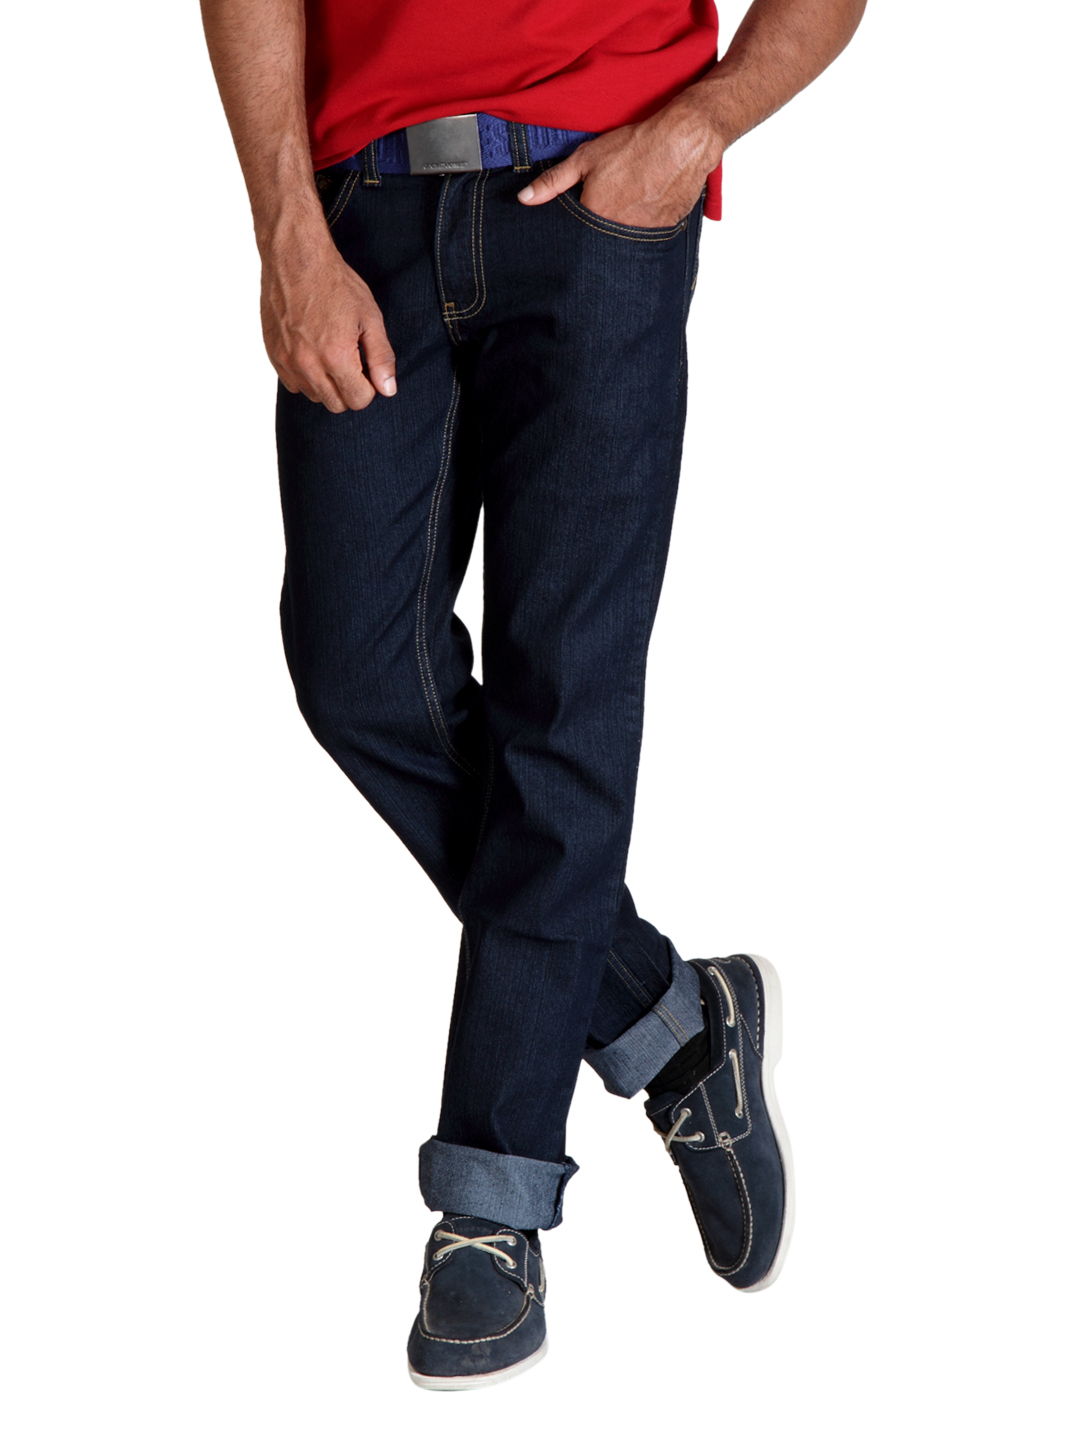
John Players Men Blue Jeans
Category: Apparel / Bottomwear / Jeans
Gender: Men
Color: Blue
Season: Summer 2012
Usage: Casual